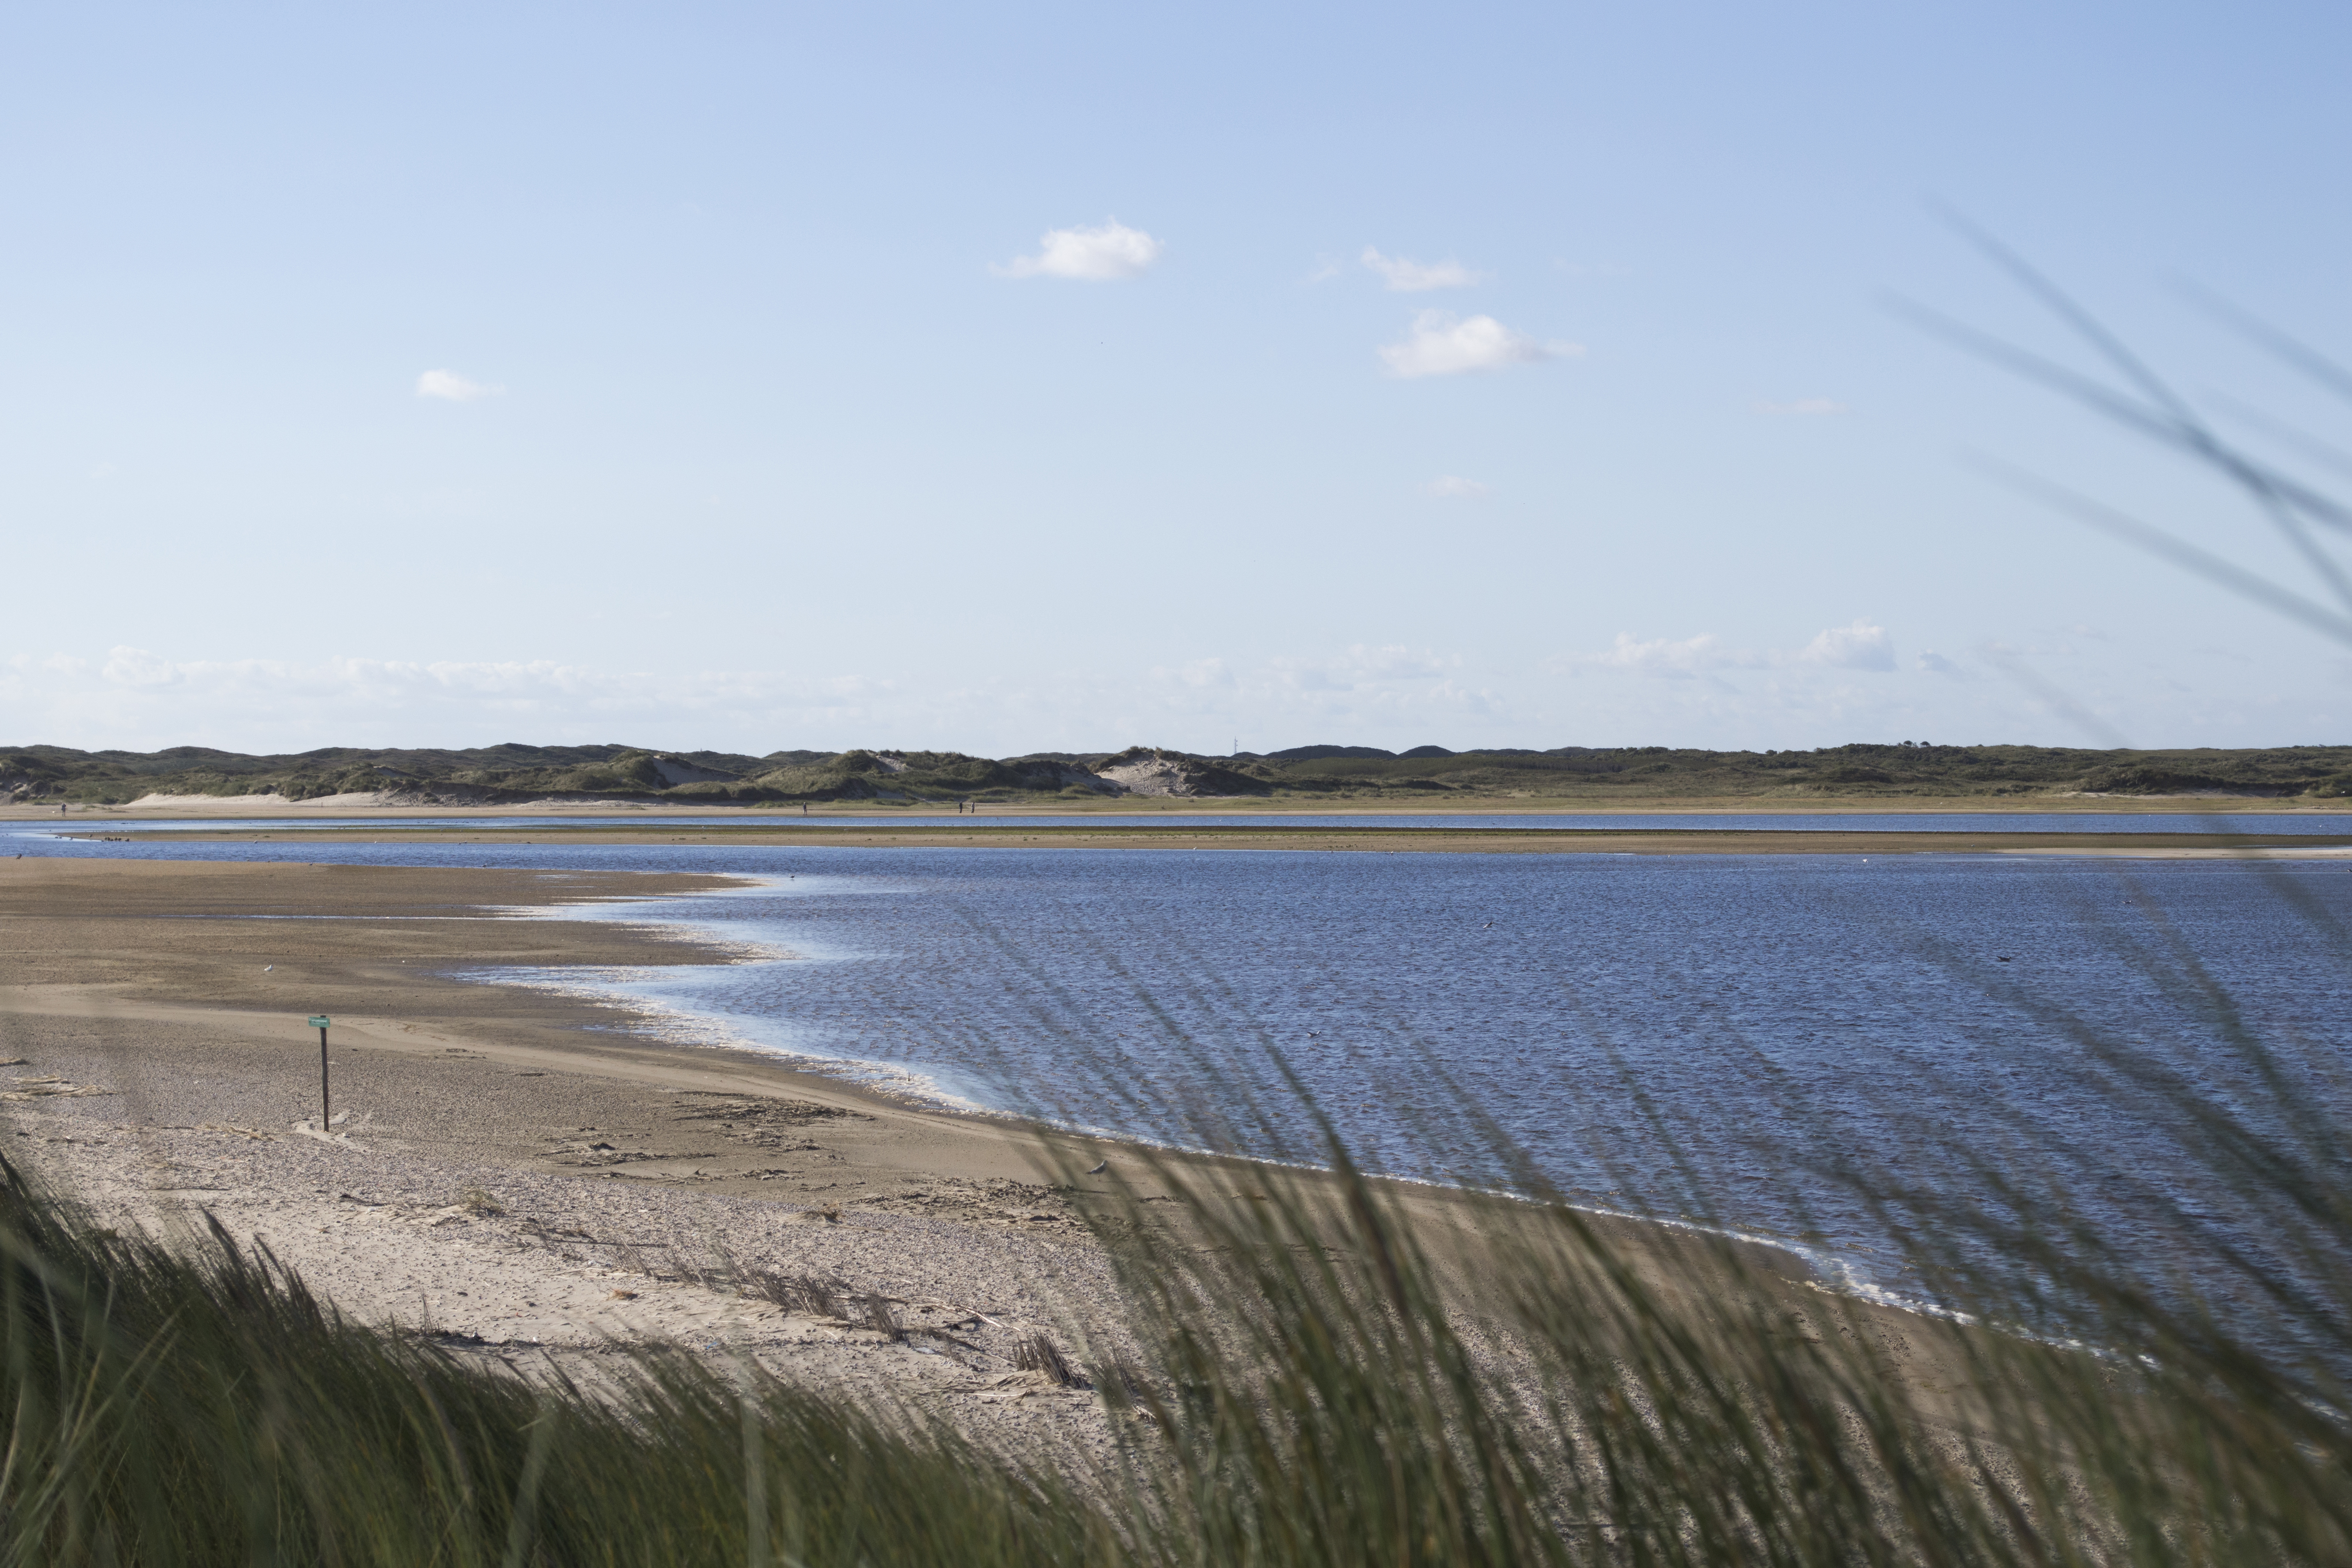
beach, landscape, sea, coast, water, outdoor, sand, marsh, sky, photography, shore, lake, wind, river, photo, bay, reservoir, nikon, waterway, body of water, holland, nederland, strand, netherlands, zee, dutch, outdoorphotography, picture, photograph, wetland, fotos, foto, fotografie, habitat, loch, estuary, paulvandevelde, pdvandevelde, padagudaloma, natuurfotografie, naturephotographer, dordrecht, nederlandinfotos, texel, zand, pvdvfotografie, pdvandeveldedordrecht, nederlandsefotografie, dutchphotogaraphy, totallydutch, fotografienederland, hollandsefotografie, fotografieholland, deslufter, decocksdorp, mudflat, natural environment